Frederick Lewis Maitland

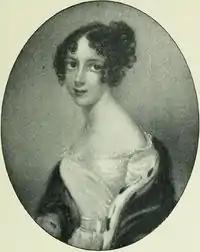
Maitland's wife, Catherine

Maitland married Catherine, the second daughter of Daniel Connor of Ballybricken, County Limerick, Ireland in April 1804. They had only one child, which died in infancy. By this time Maitland's patron St Vincent had been made first lord of the Admiralty. With the outbreak of war he appointed Maitland to the 38-gun HMS "Loire", which Maitland sailed off the west coast of France and the north coast of Spain. Maitland spent three years with the "Loire", during which time he captured or destroyed a number of privateers and coastal batteries. He was involved in a particularly heroic action on 4 June 1805 in Muros Bay, south of Cape Finisterre, for which he received the thanks of the City of London, the freedom of Cork, and a sword from the Patriotic Fund. He also took part in the capture of the French frigate "Libre" on 24 December 1805. His next command was the 36-gun , which he took up in November 1806. The service was the same as the "Loire's", and Maitland continued his successes aboard her. He was at the Battle of the Basque Roads in April 1809, but due to the confusion "Emerald" was one of the ships that were not sent in until 12 April.